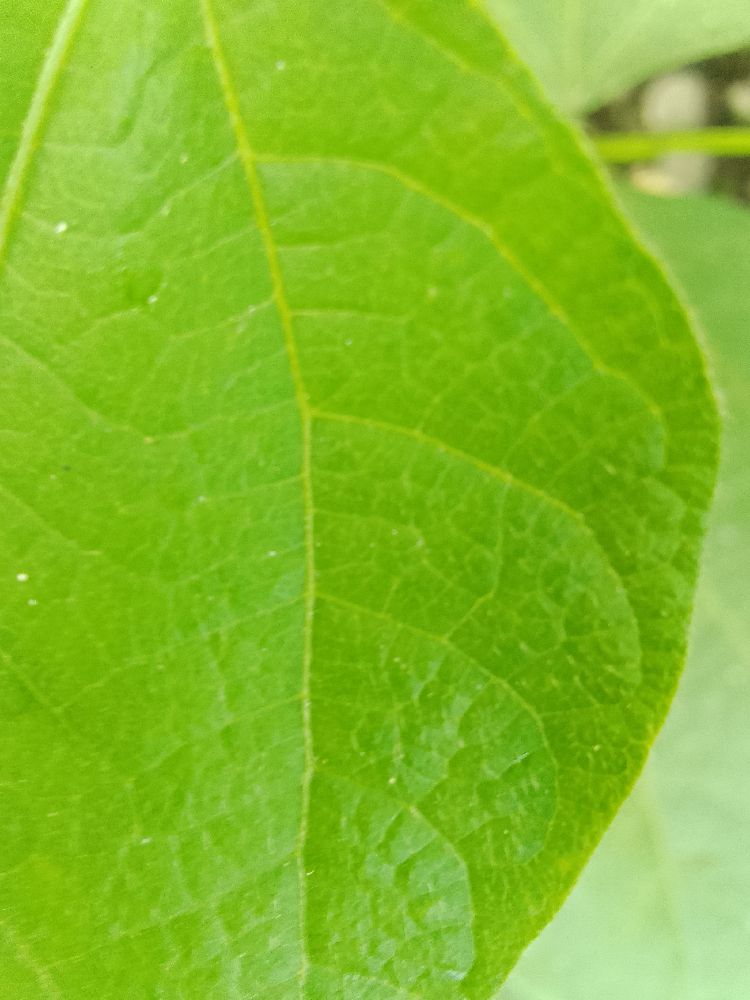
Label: healthy